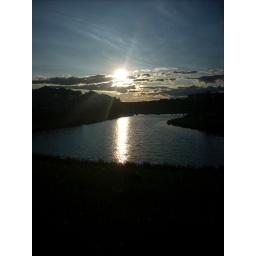
water by my house